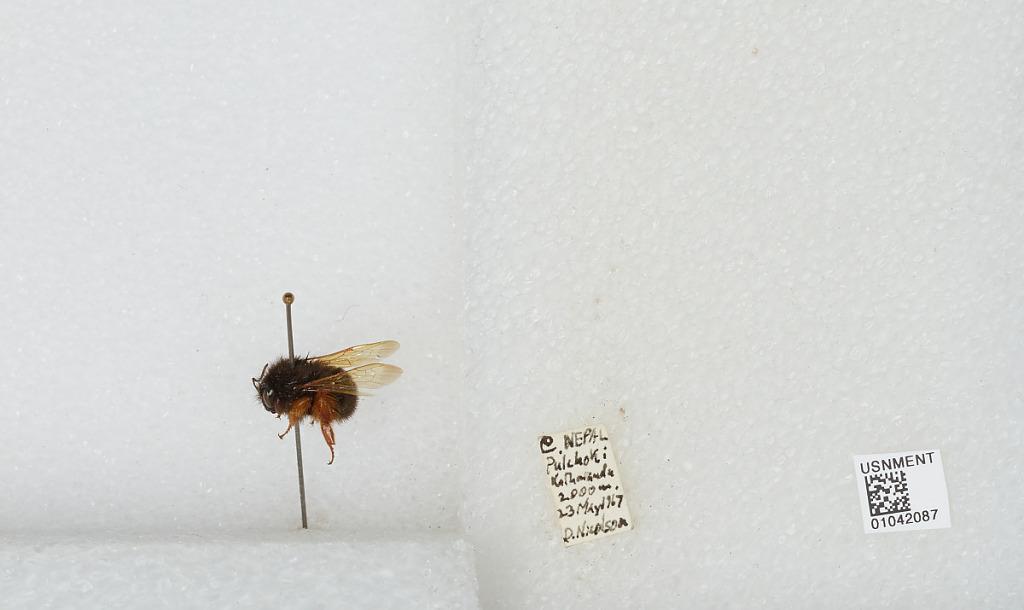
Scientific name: Bombus sp.
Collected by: D. Nicolson
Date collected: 1967-5-23
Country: Nepal
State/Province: Central Region
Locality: Pulchoki Kathmandu